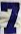
Number: 7